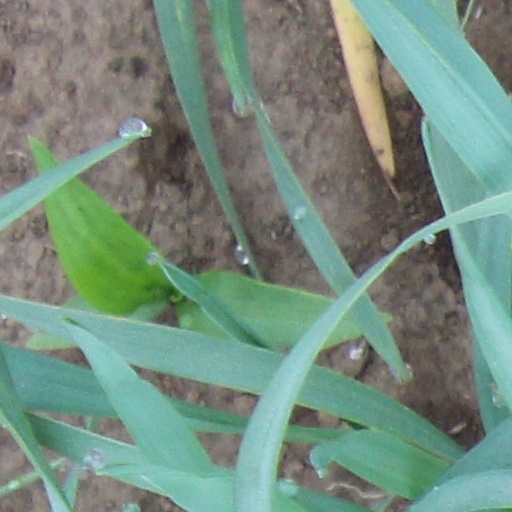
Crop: wheat